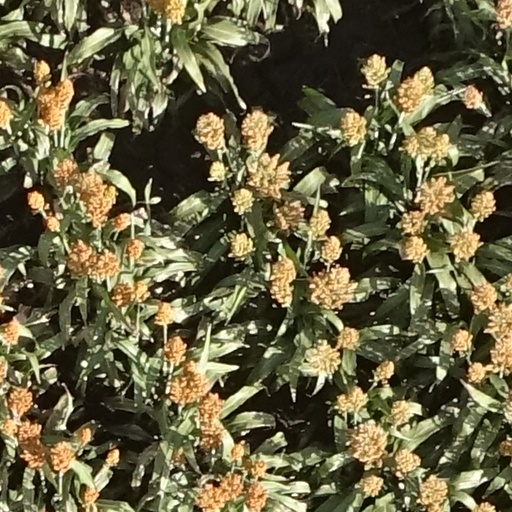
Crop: sorghum